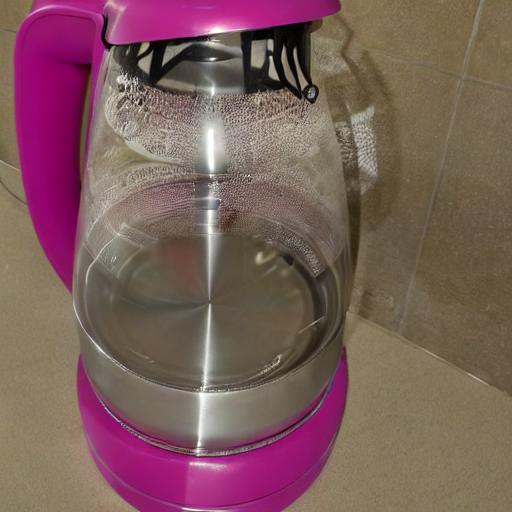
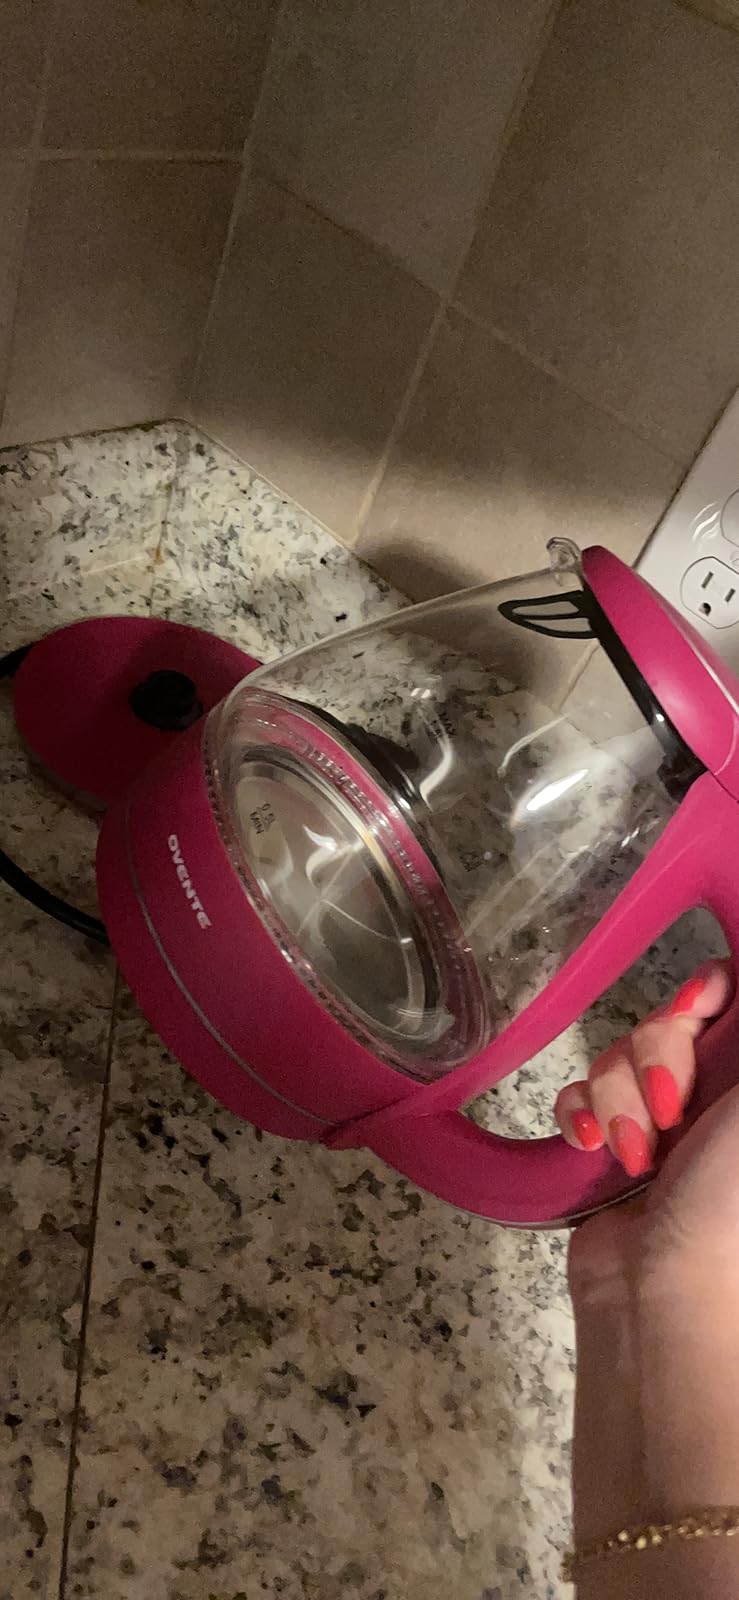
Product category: items_kettle
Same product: no